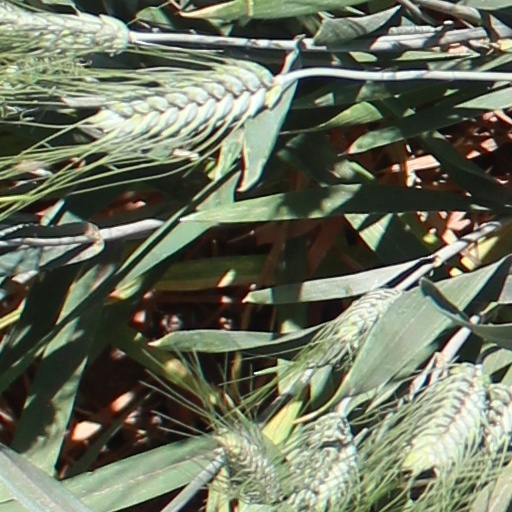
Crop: wheat